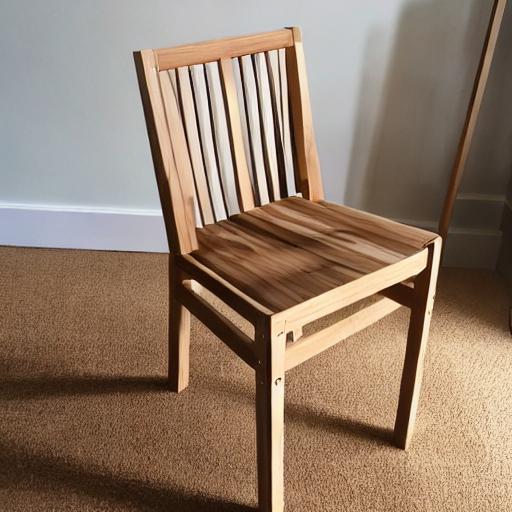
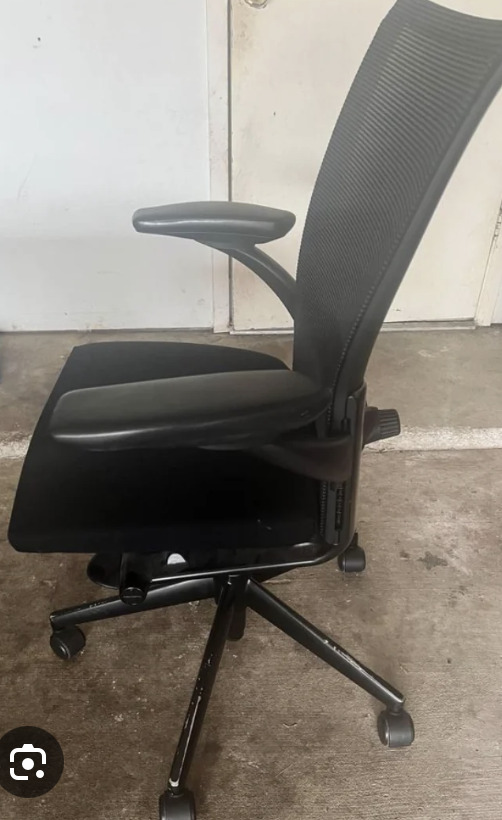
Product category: items_chair
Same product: no